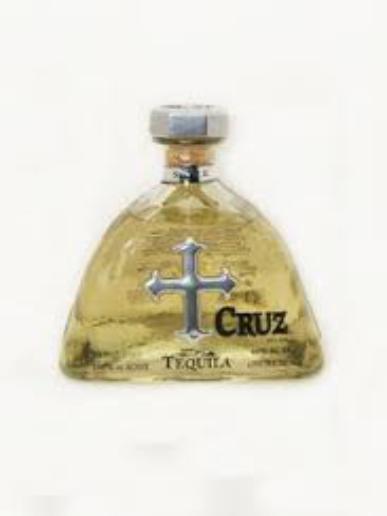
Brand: Cruz Tequila
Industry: Food